Michel Piccoli

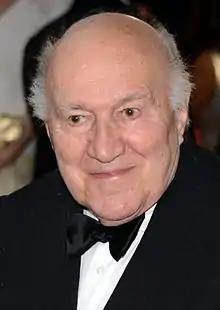
Piccoli in 2013

In 2001, he was awarded the IX Europe Theatre Prize, in Taormina, with the following motivation: